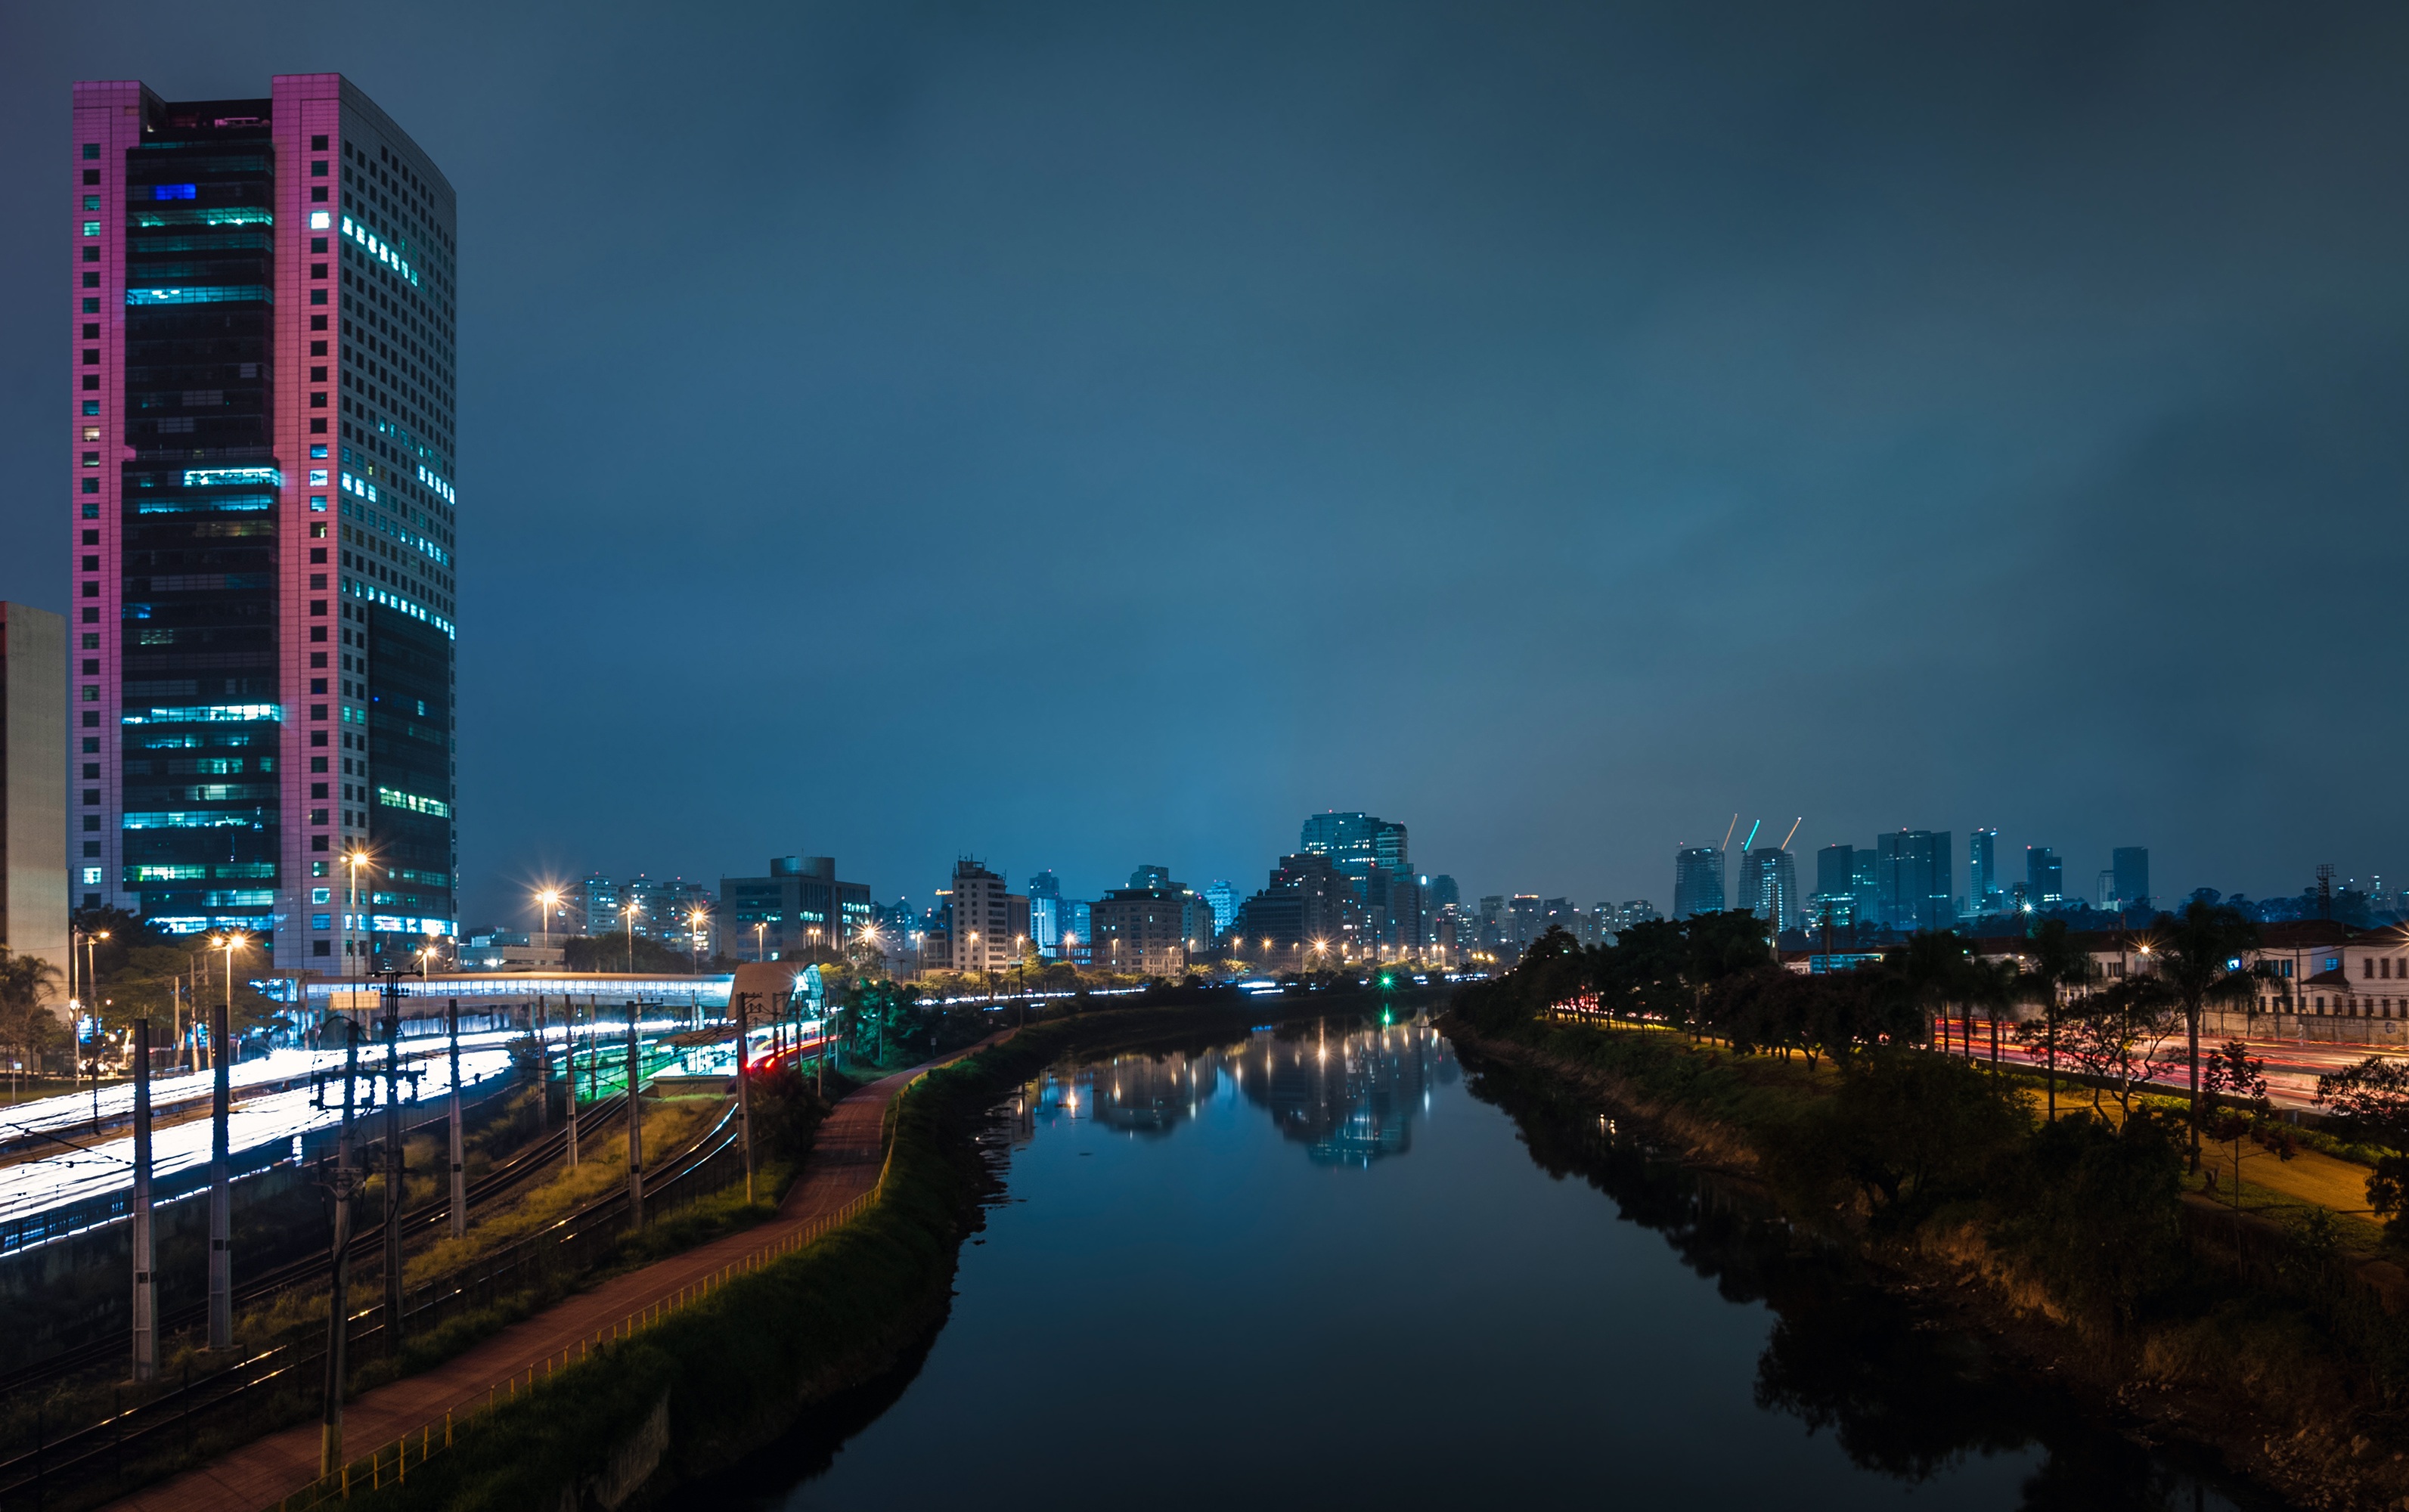
water, horizon, sky, skyline, night, city, skyscraper, urban, cityscape, panorama, downtown, dark, dusk, evening, reflection, tower, landmark, waterway, tower block, lights, buildings, brazil, metropolis, sao paulo, urban area, human settlement, atmosphere of earth, metropolitan area